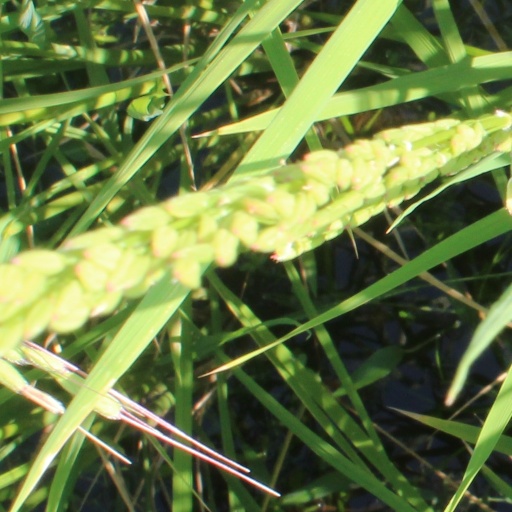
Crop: rice